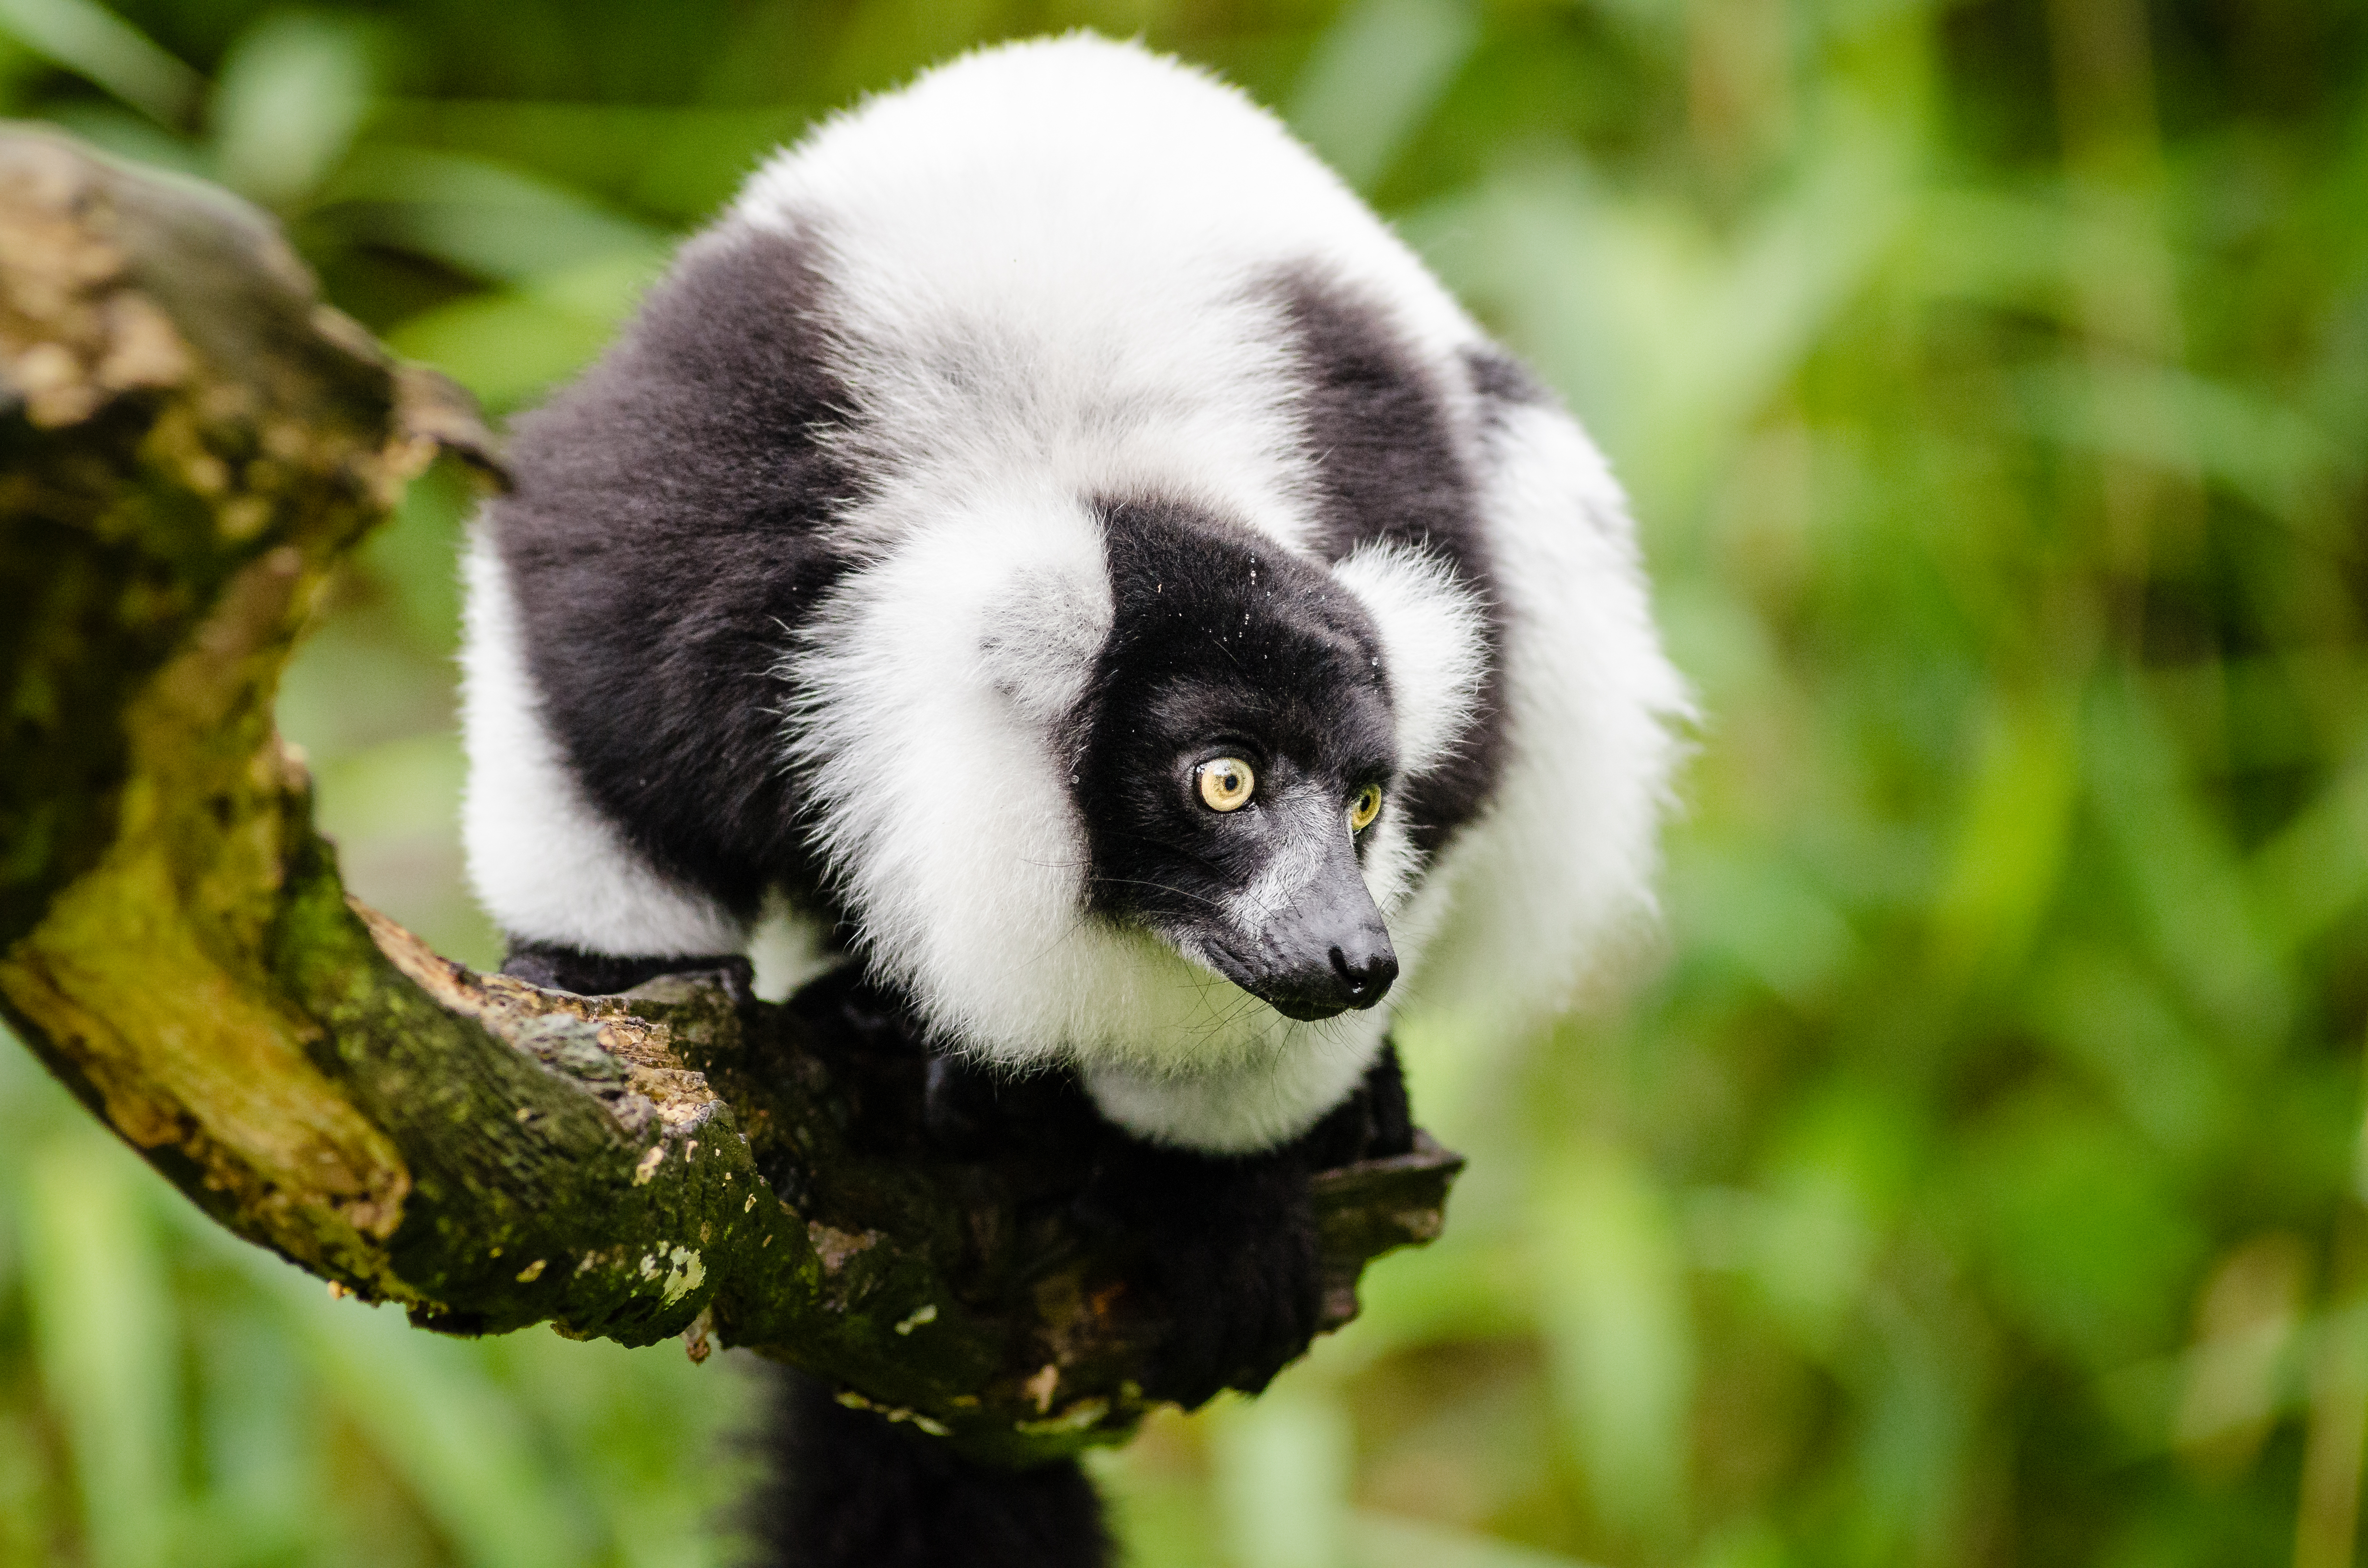
tree, nature, branch, bokeh, white, feet, animal, cute, wildlife, zoo, fur, green, red, foot, mammal, nikon, black, blurred, fauna, primate, world, leaves, eyes, festival, et, background, eye, domain, public, endangered, madagascar, vertebrate, noir, blanc, negro, blanco, germany, deutschland, schwarz, y, day, schwarzweis, tier, fell, augen, grn, adorable, bamboo, lemur, critically, niedlich, tierpark, bambus, fse, madagaskar, iucn, list, ruffed, weiser, vari, lemuren, auge, fus, rufo, bianconero, wari, vareciapretoebranco, svartvit, var, new world monkey